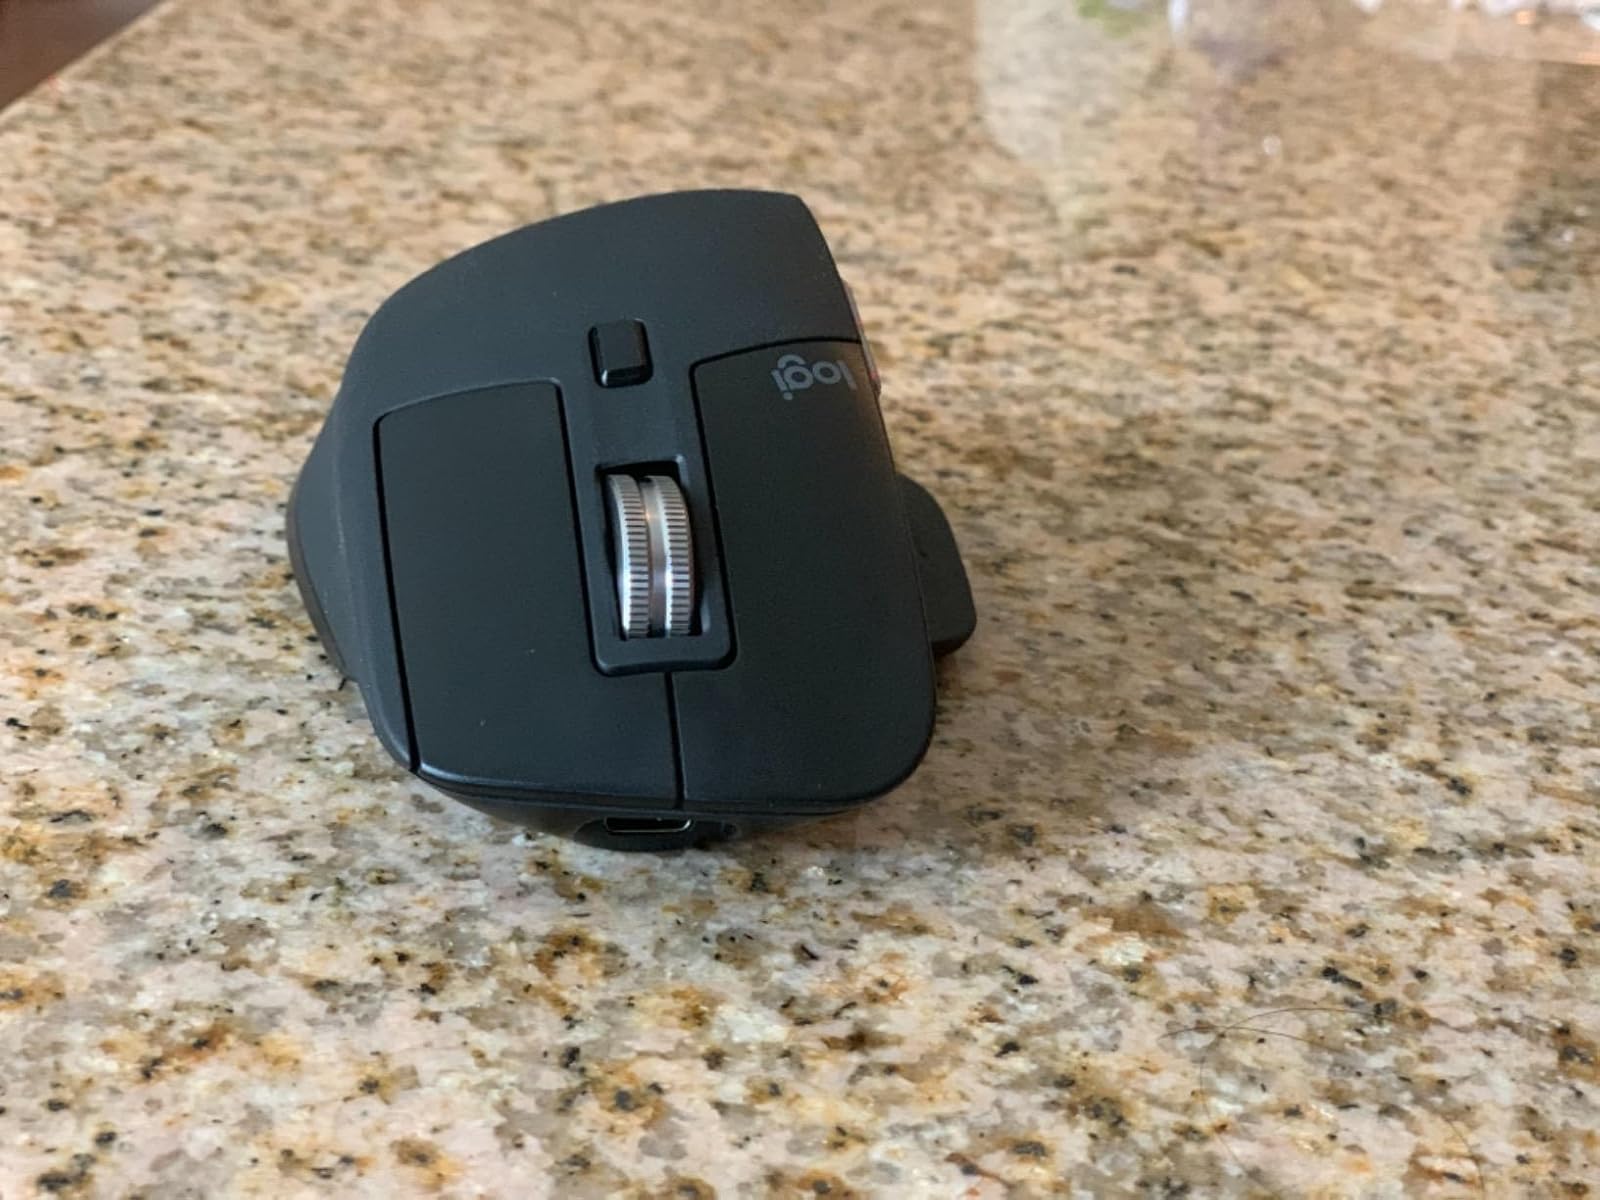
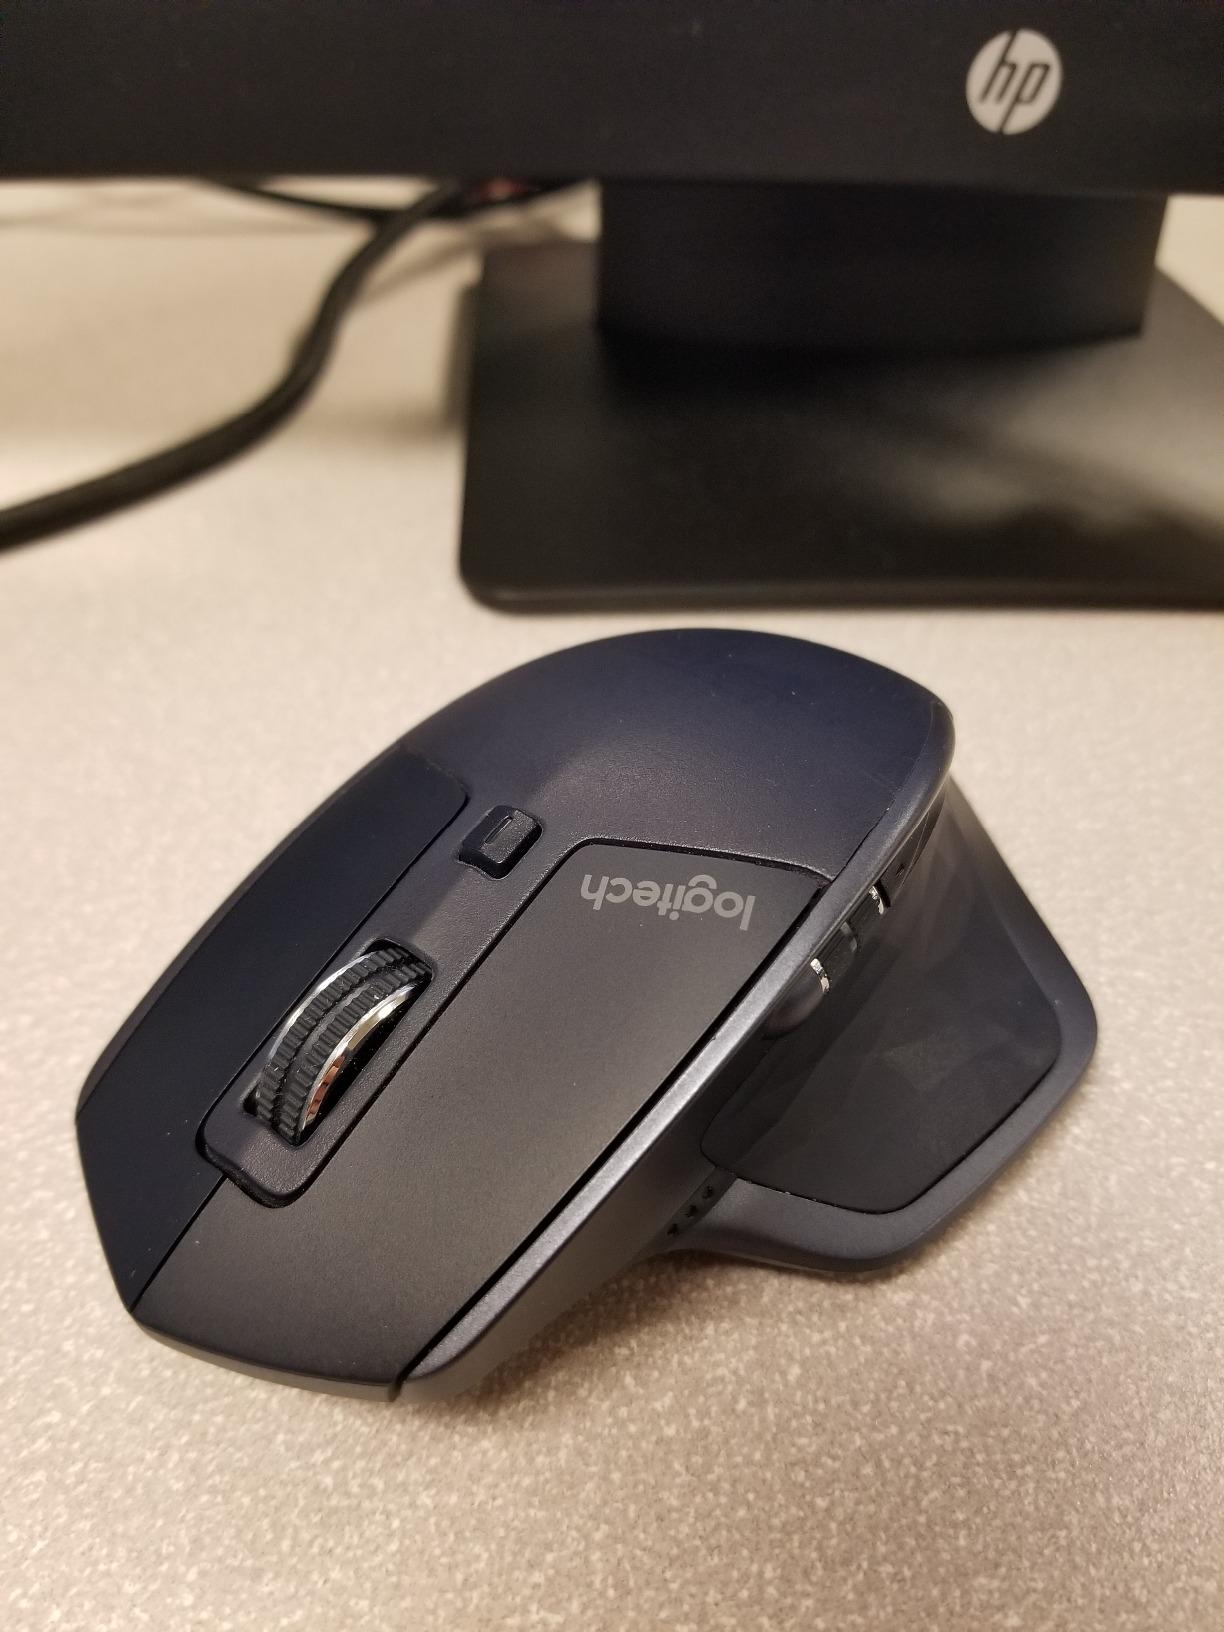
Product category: mouse
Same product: no